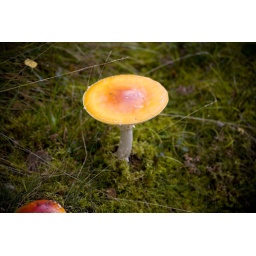
Spending the afternoon walking around the animal enclosures Red Cap mushrooms, they look a little like Creme Brule